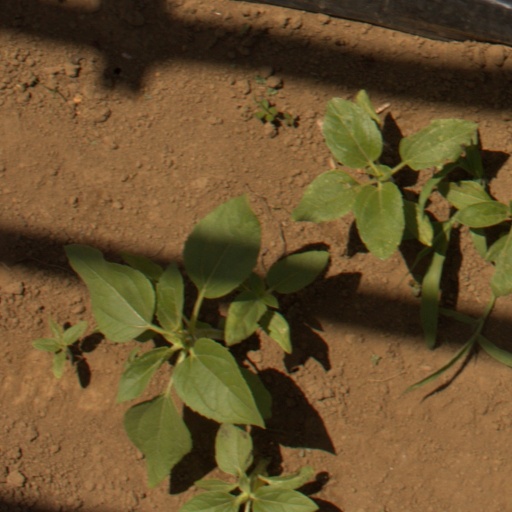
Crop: Jerusalem artichoke